Ronald Coase

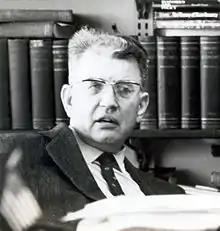
Ronald Coase

Ronald Harry Coase was born in Willesden, a suburb of London, on 29 December 1910. His father, Henry Joseph Coase (1884–1973) was a telegraphist for the post office, as was his mother, Rosalie Elizabeth Coase (née Giles; 1882–1972), before marriage. As a child, Coase had a weakness in his legs, for which he was required to wear leg-irons. Due to this problem, he attended the school for physical defectives. At the age of 12, he was able to enter Kilburn Grammar School on scholarship. At Kilburn, he studied for the intermediate examination of the University of London as an external student in 1927–29.